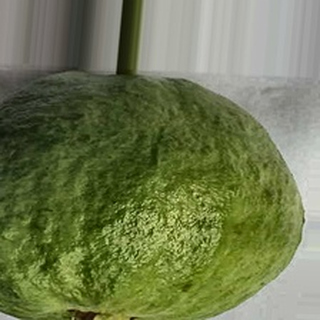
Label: healthy_guava